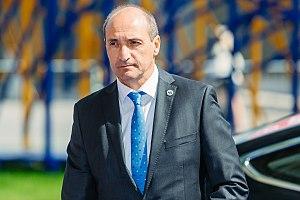
Christopher Fearne, est un physicien et homme politique maltais. Il est vice-premier ministre et ministre de la Santé.